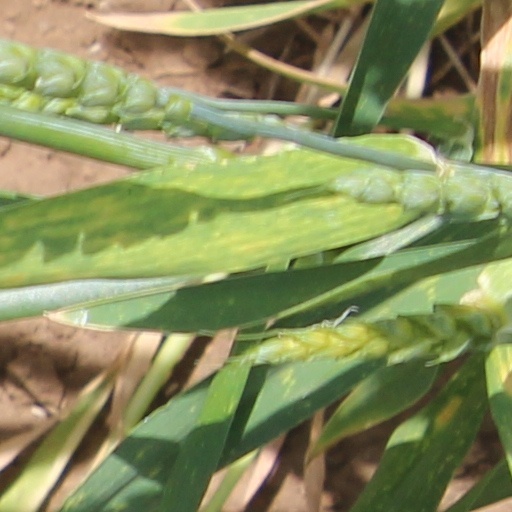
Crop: wheat